Alice Moran

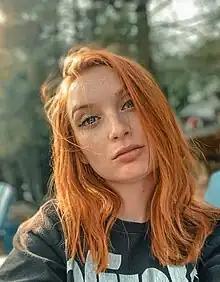
Alice Moran in May 2023.

Alice Moran is a British-Canadian actress and writer. Moran has appeared or starred in several Canadian television series, including the CBC Television series "Crawford".